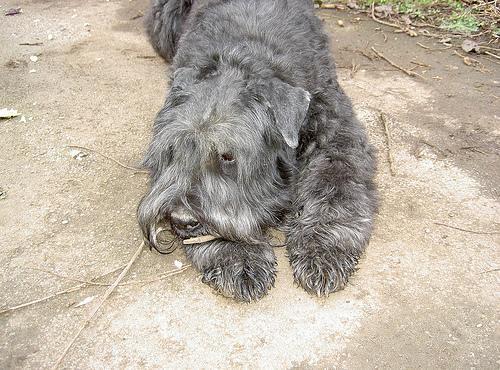
Bouvier_des_Flandres